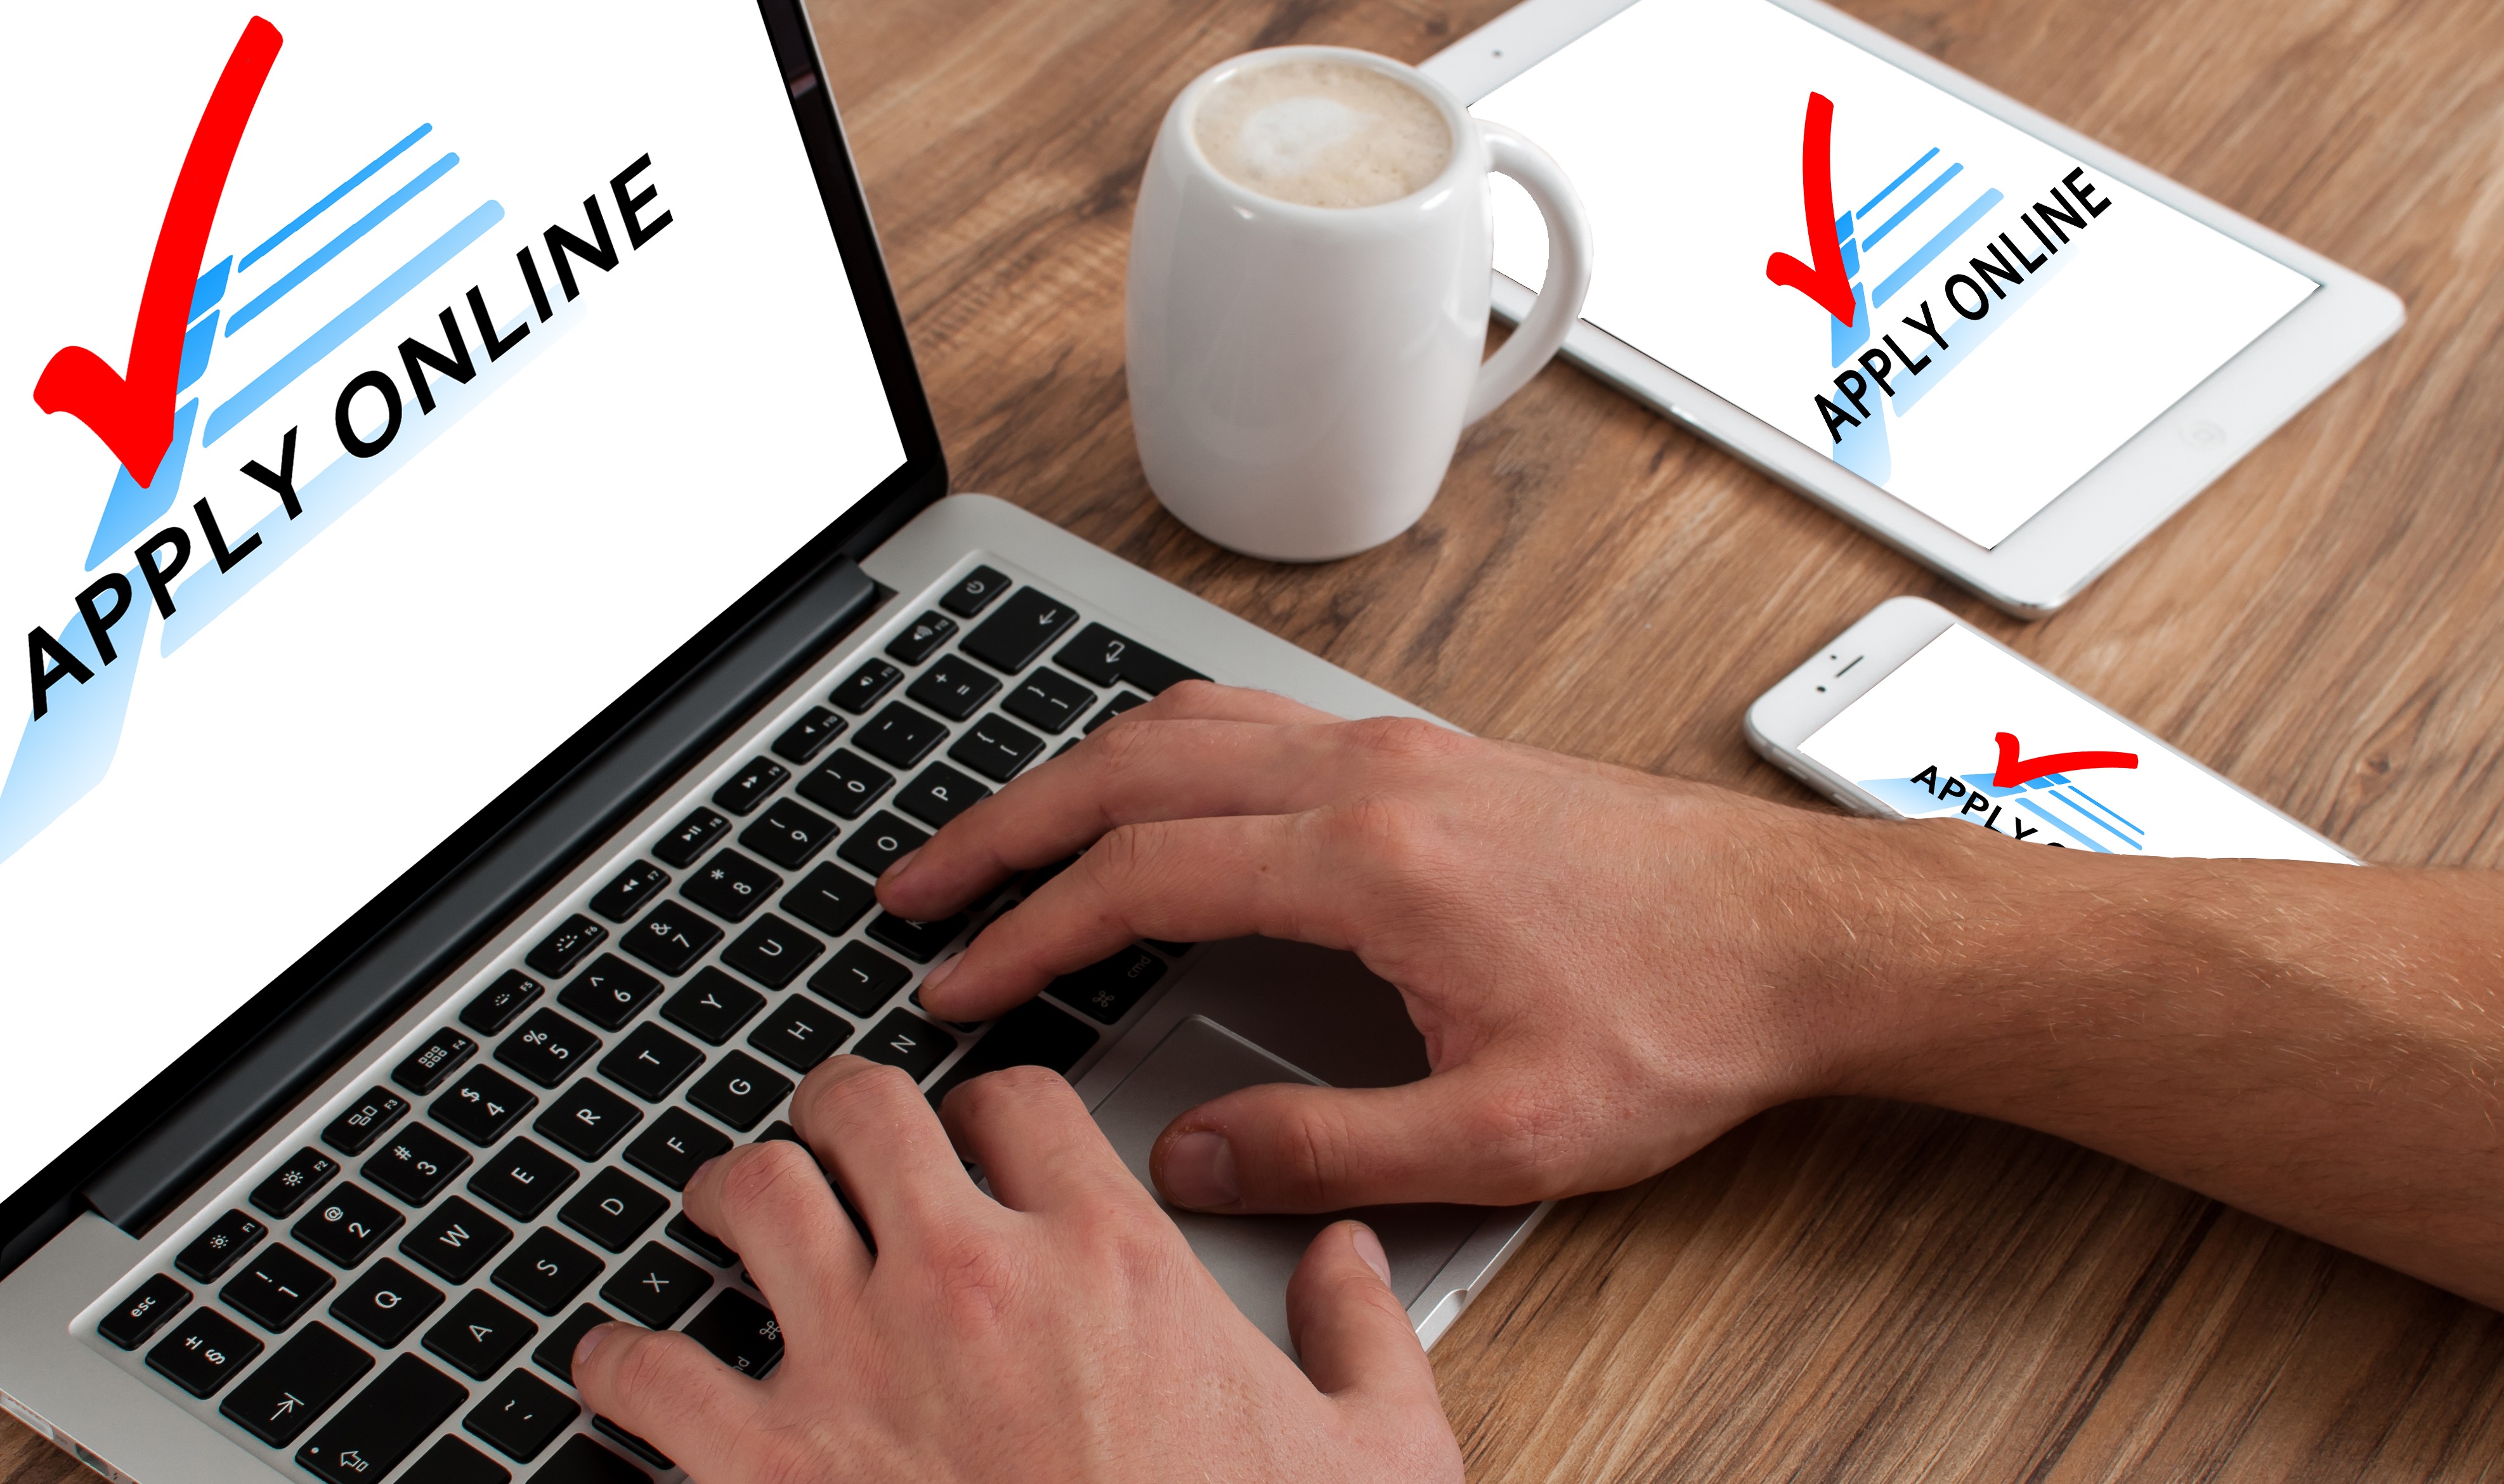
laptop, iphone, computer, macbook, mac, writing, work, hand, screen, apple, ipad, technology, cup, internet, model, office, business, monitor, brand, location, freelancer, job, success, online, request, sense, application, human action, looking for a job, job application, make search